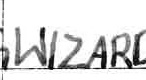
Label: Wizards